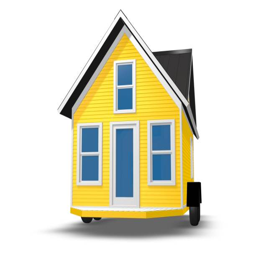
3d rendered illustration of a tiny home over white .